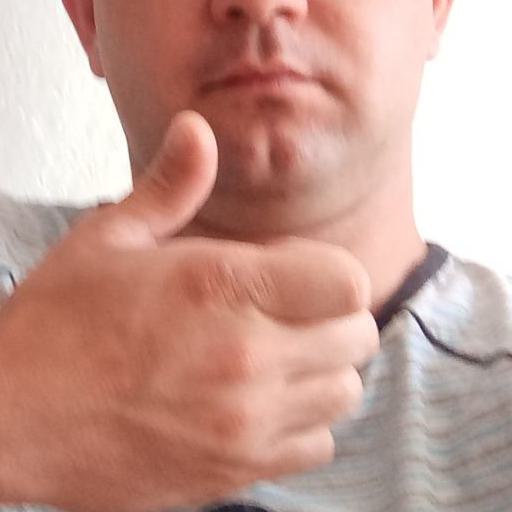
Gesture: like